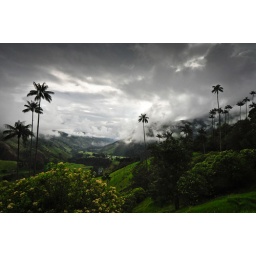
With the spectacular views of the cloud jungle and the national tree of Colombia, the wax-palm, growing all over as well.